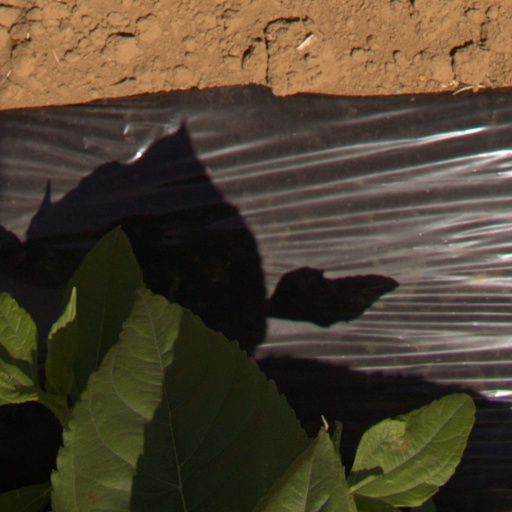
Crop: Jerusalem artichoke